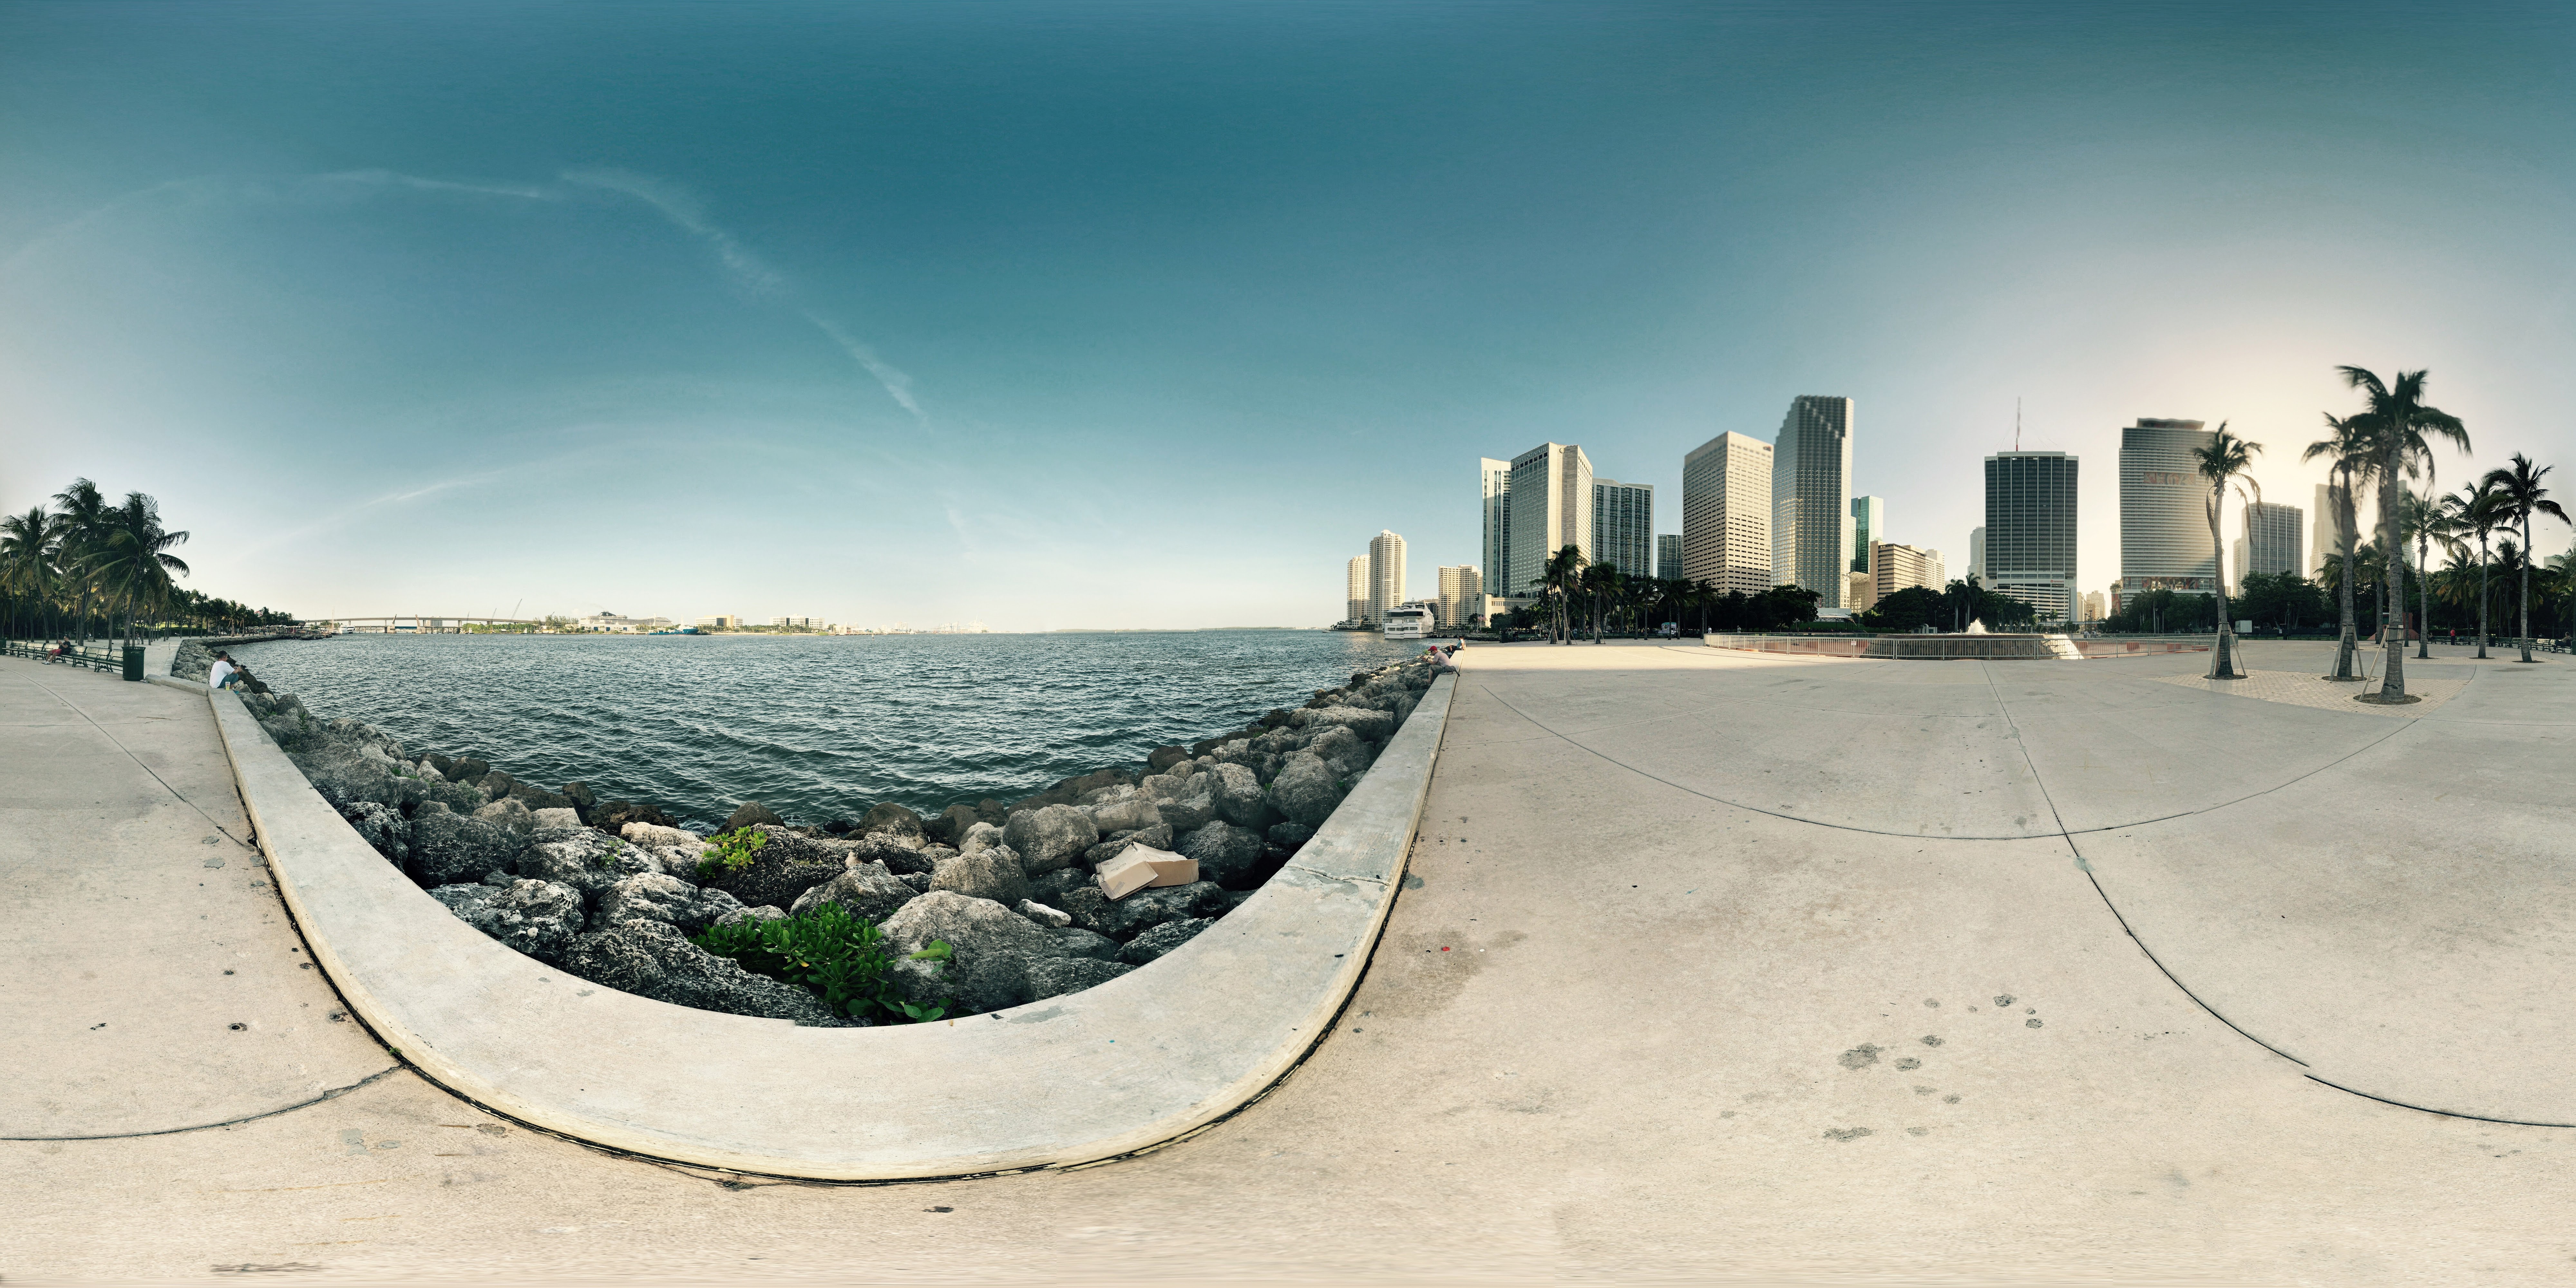
beach, landscape, sea, coast, water, nature, outdoor, sand, ocean, horizon, architecture, skyline, photography, morning, city, cityscape, panorama, downtown, summer, vacation, travel, coastline, panoramic, tropical, natural, park, landmark, tourism, sunny, vision, 3d, miami, vr, reality, florida, virtual, spherical, degree, human settlement